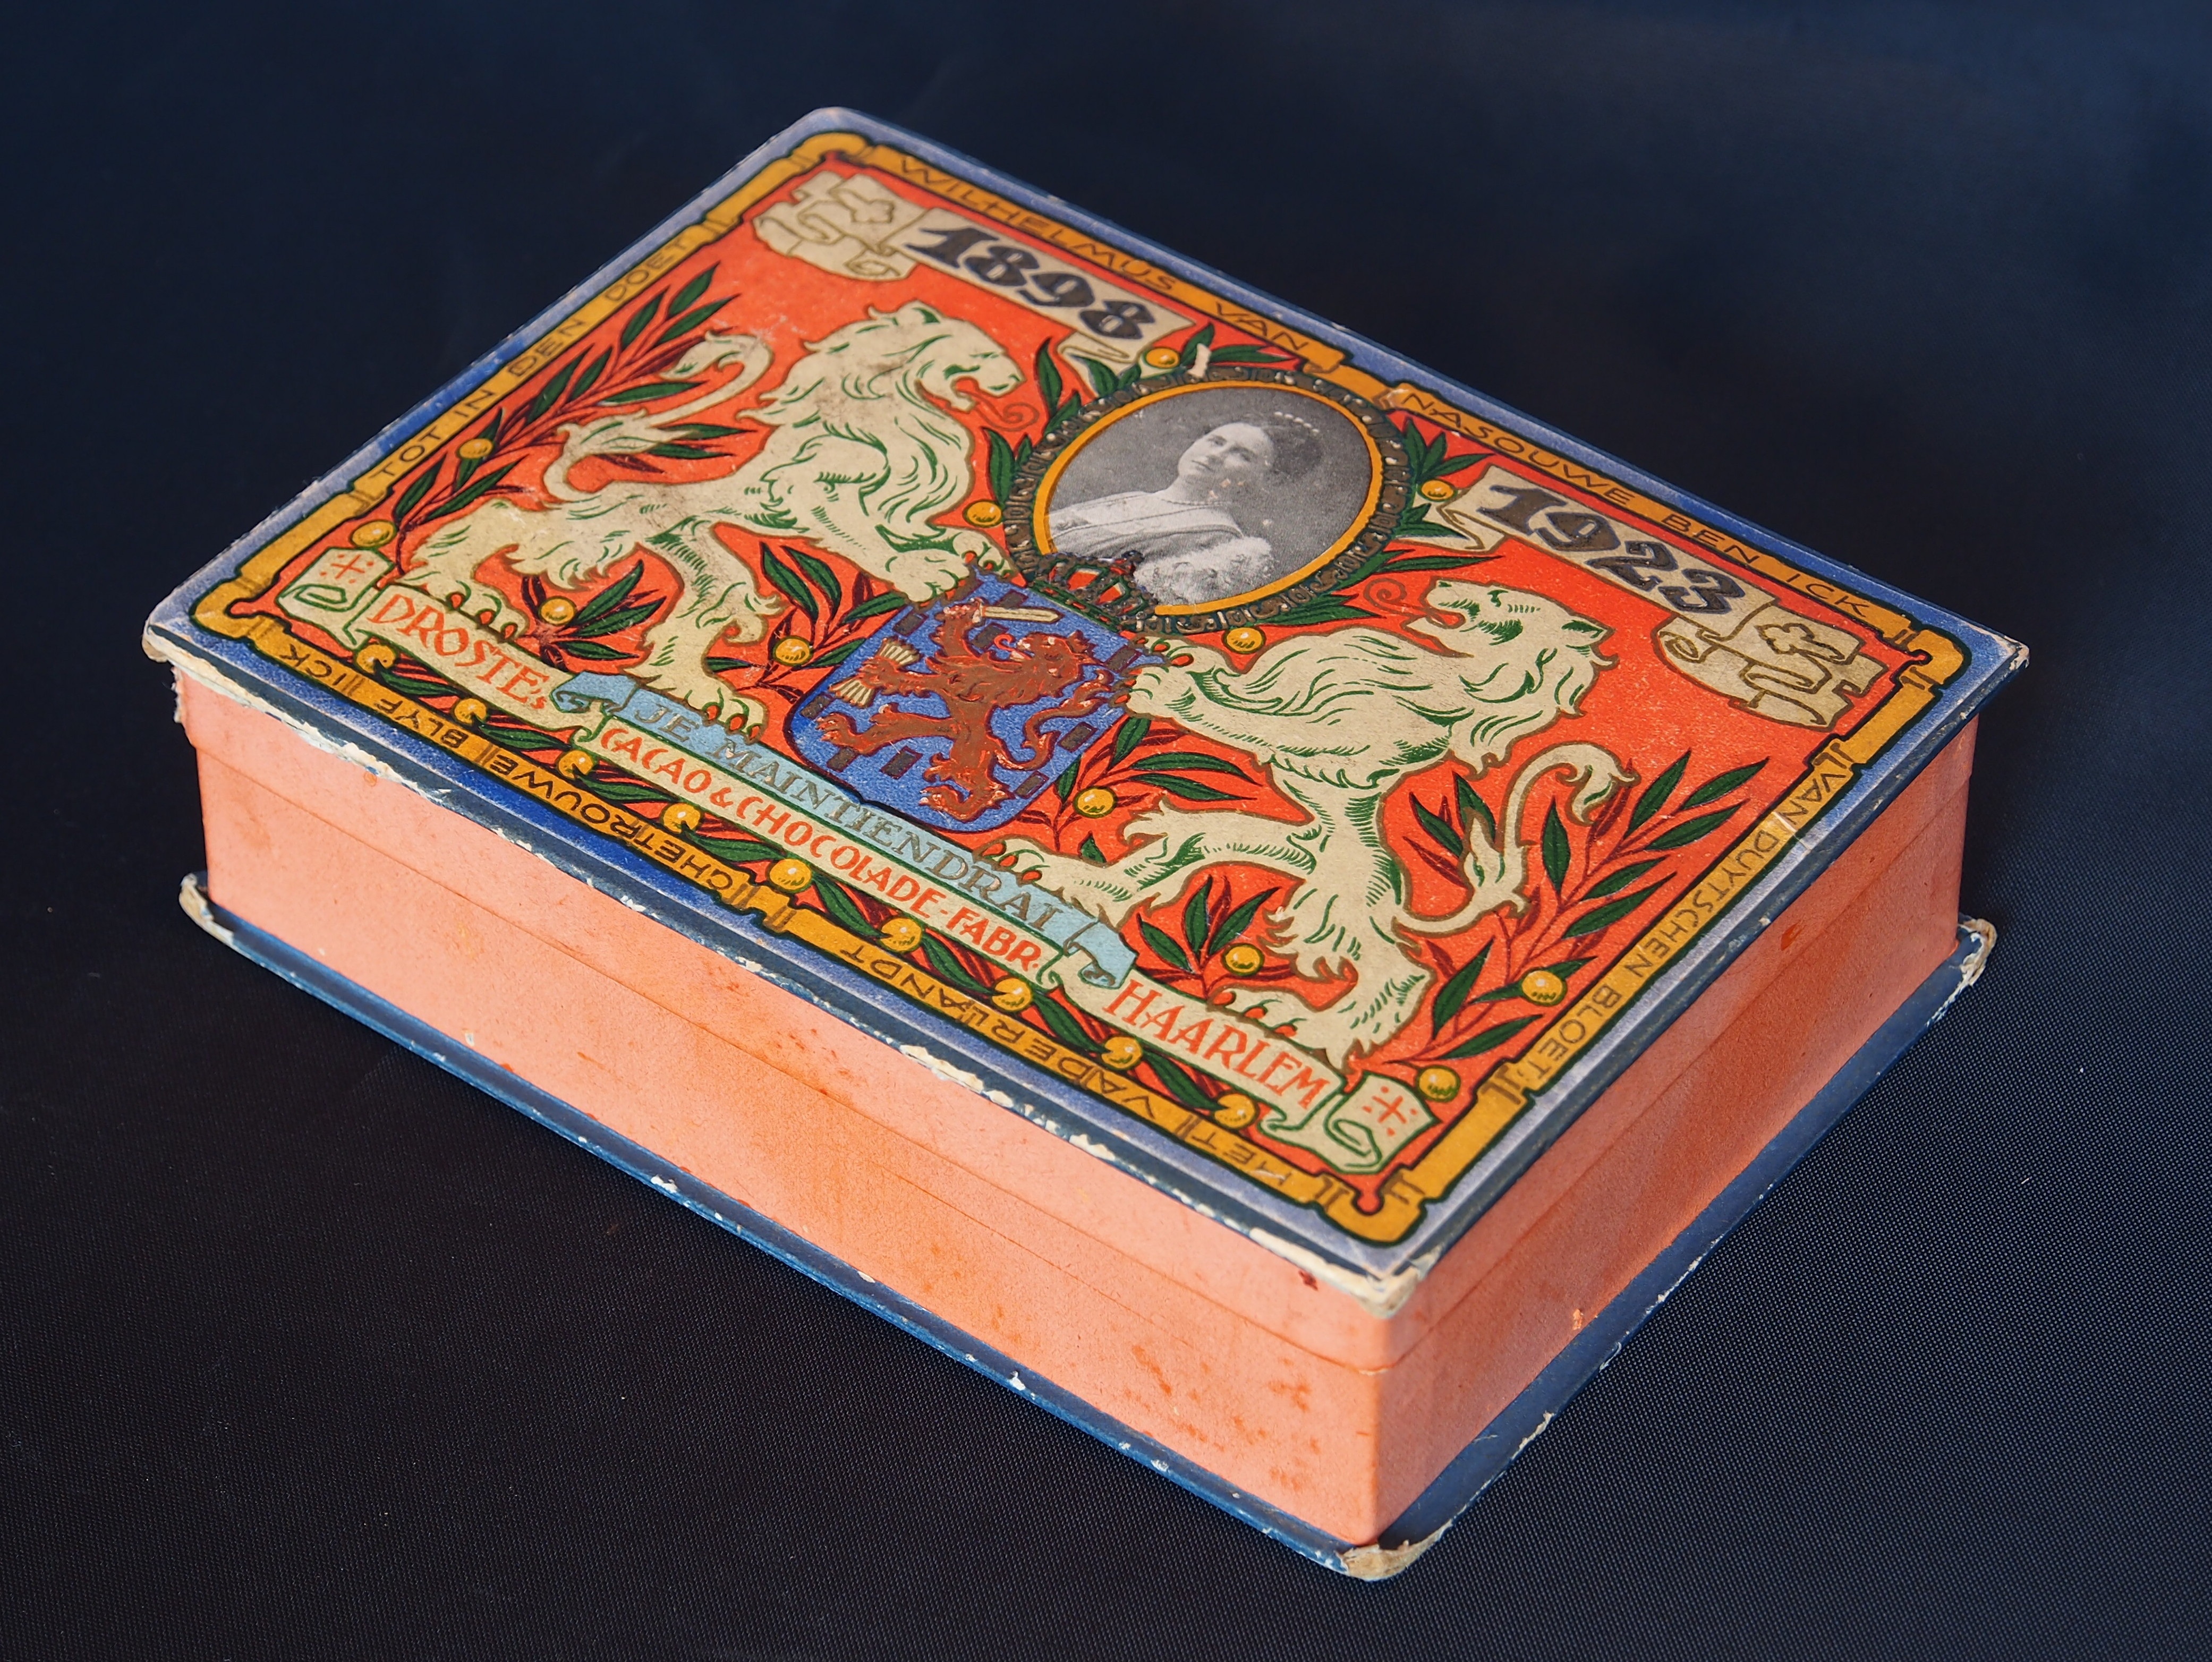
old, metal, box, chocolate, package, design, container, carton, pack, carboard